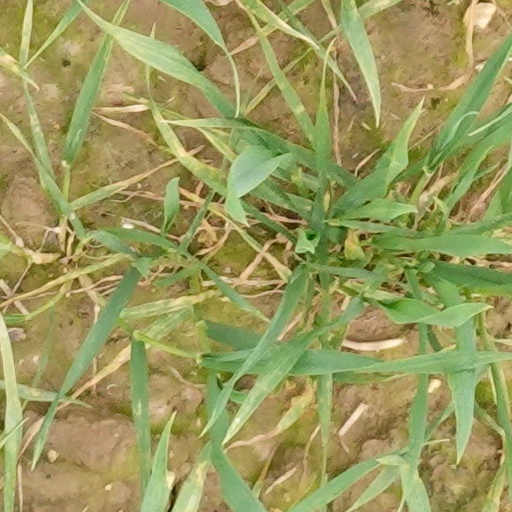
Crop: wheat